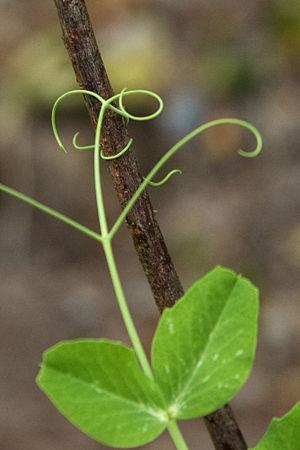
Le Pois cultivé est une espèce de plante annuelle de la famille des légumineuses, largement cultivée pour ses graines, consommée comme légume ou utilisée comme aliment du bétail. Le terme désigne aussi la graine elle-même, riche en énergie et en protéines. Les pois secs se présentent souvent sous la forme de « pois cassés ». Les pois frais, récoltés avant maturité, sont plus couramment appelés « petits pois ».